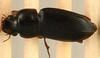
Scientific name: Harpalus paratus
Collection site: North Sterling NEON (STER), plot STER_033